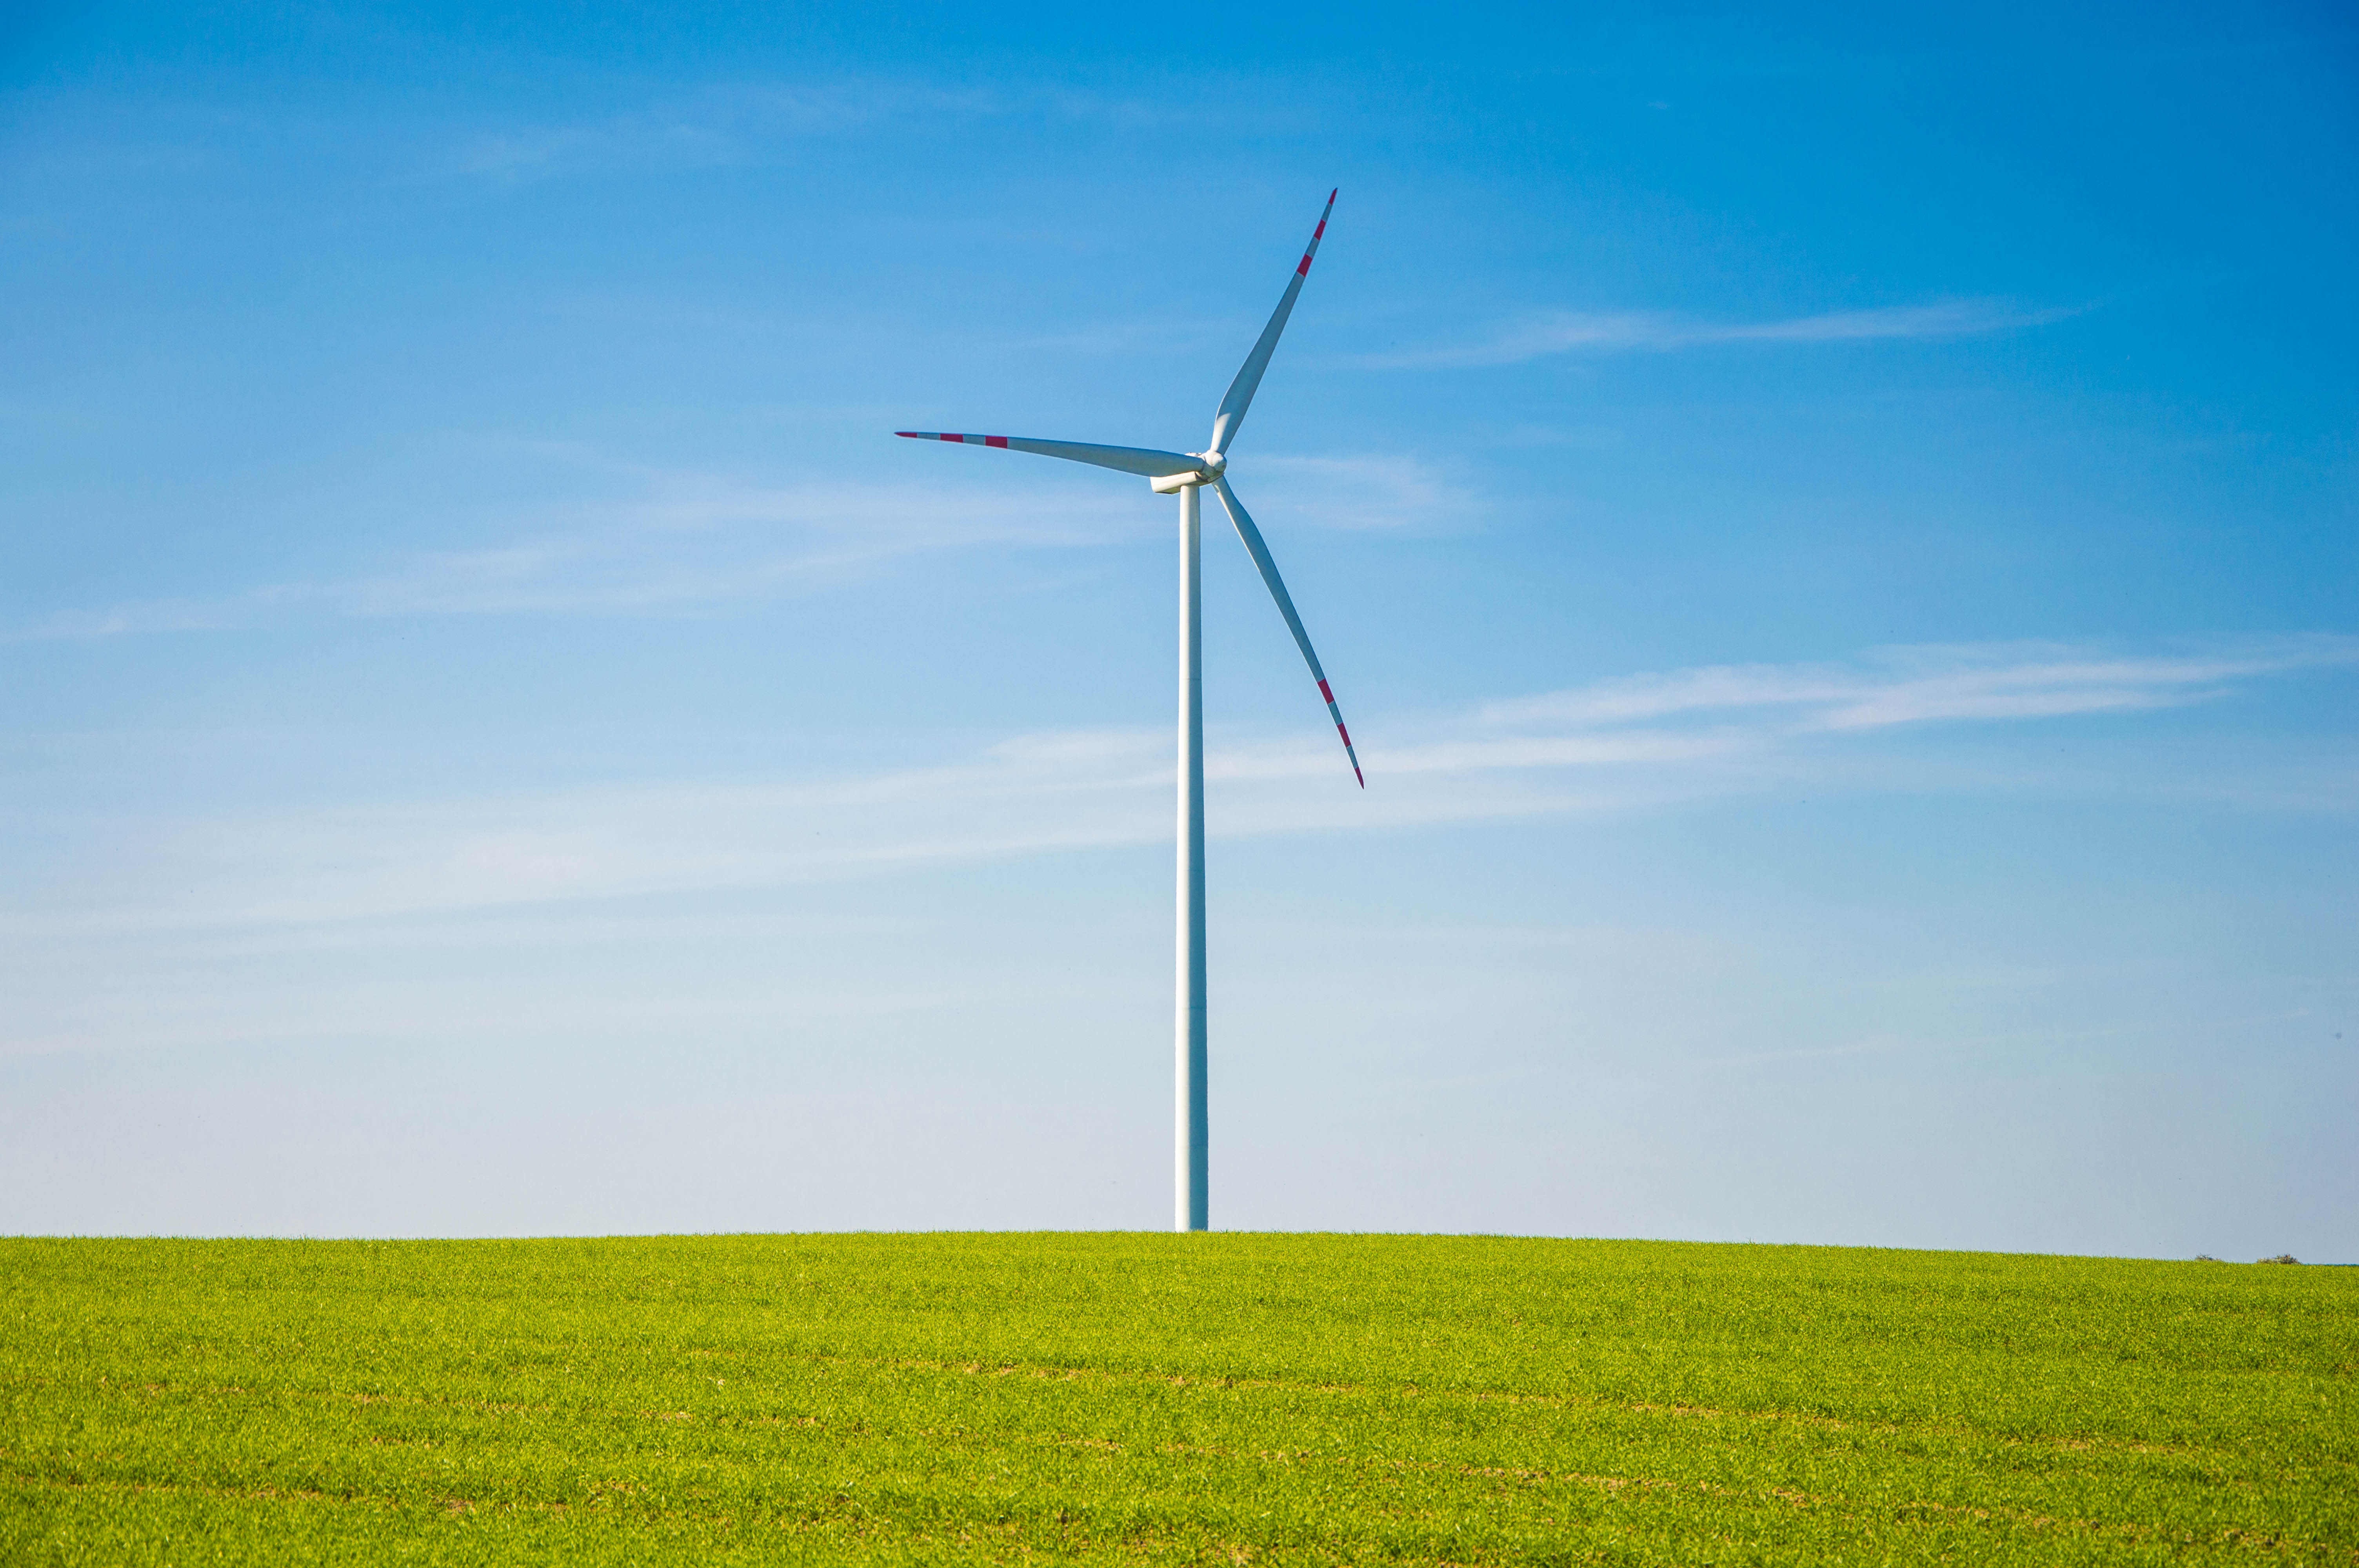
sky, technology, field, prairie, windmill, wind, environment, machine, environmental, wind turbine, electricity, plain, turbine, energy, alternative energy, power, mill, grassland, wind farm, sustainable, sustainability, resource, innovation, renewable